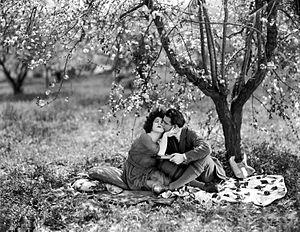
La Dame aux camélias est un film muet réalisé par Ray C. Smallwood, sorti en 1921.